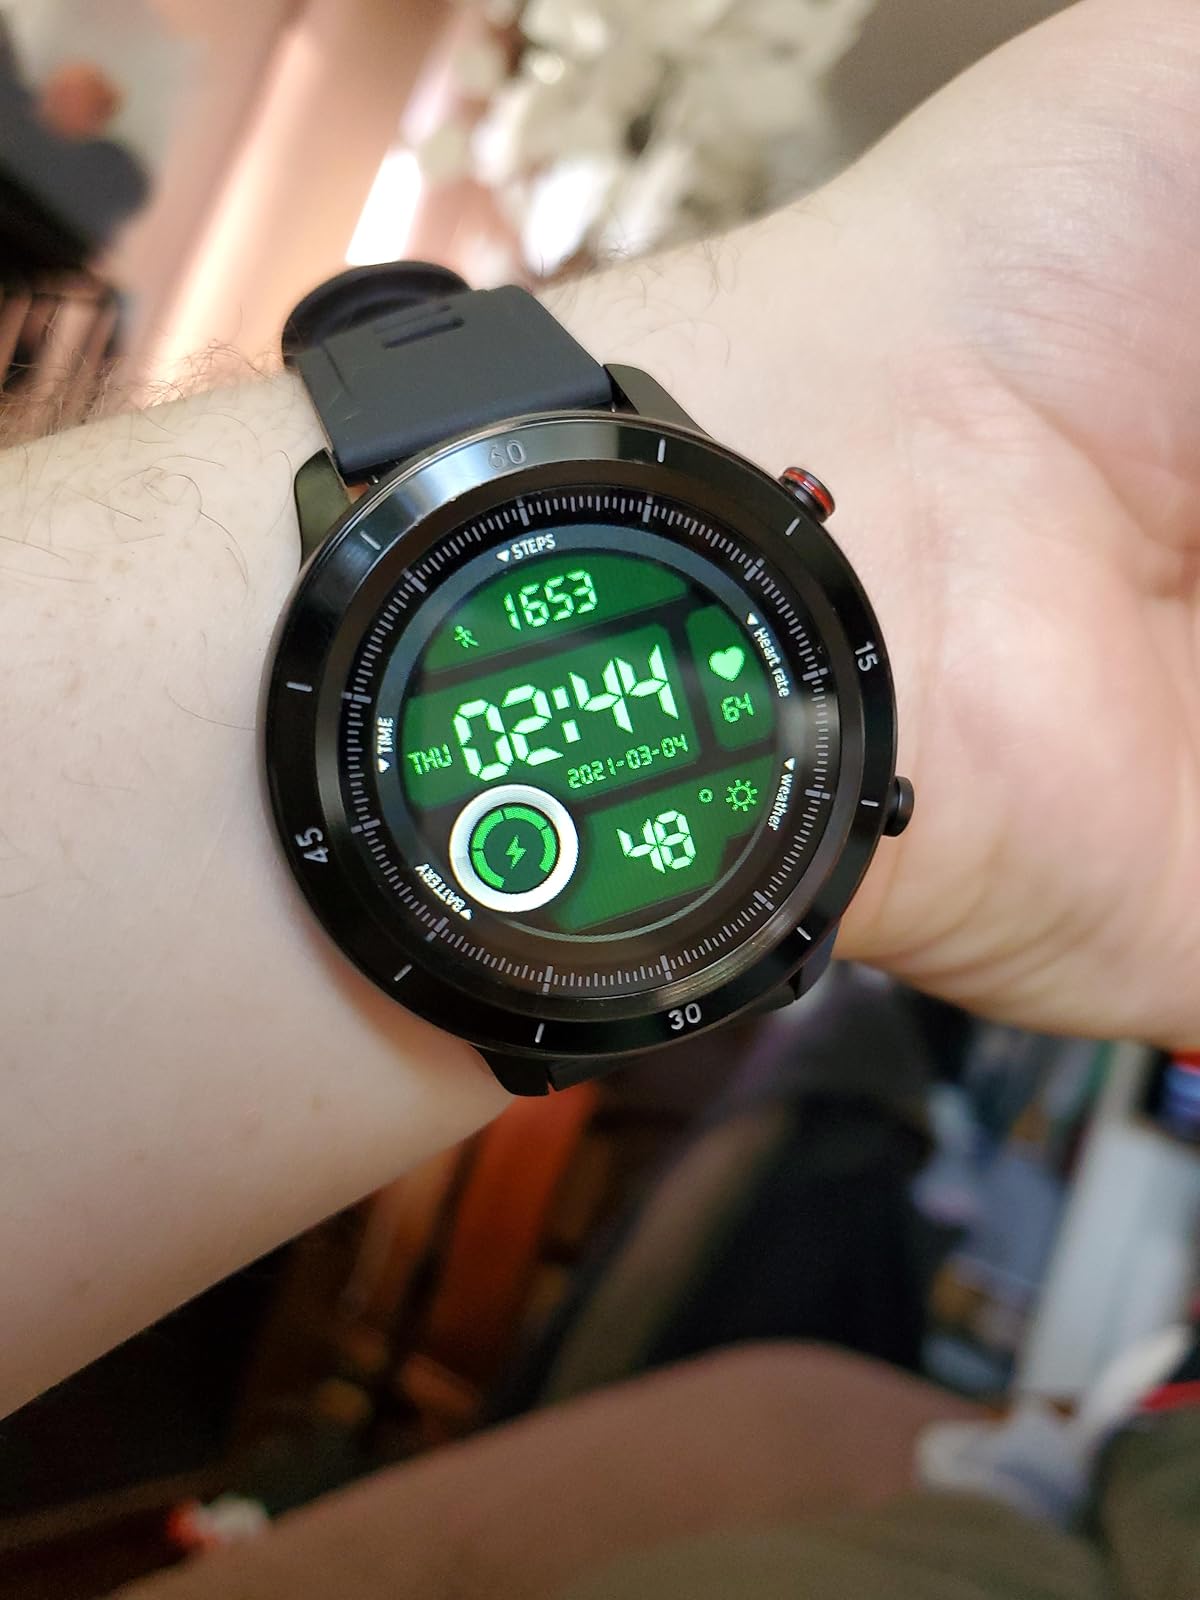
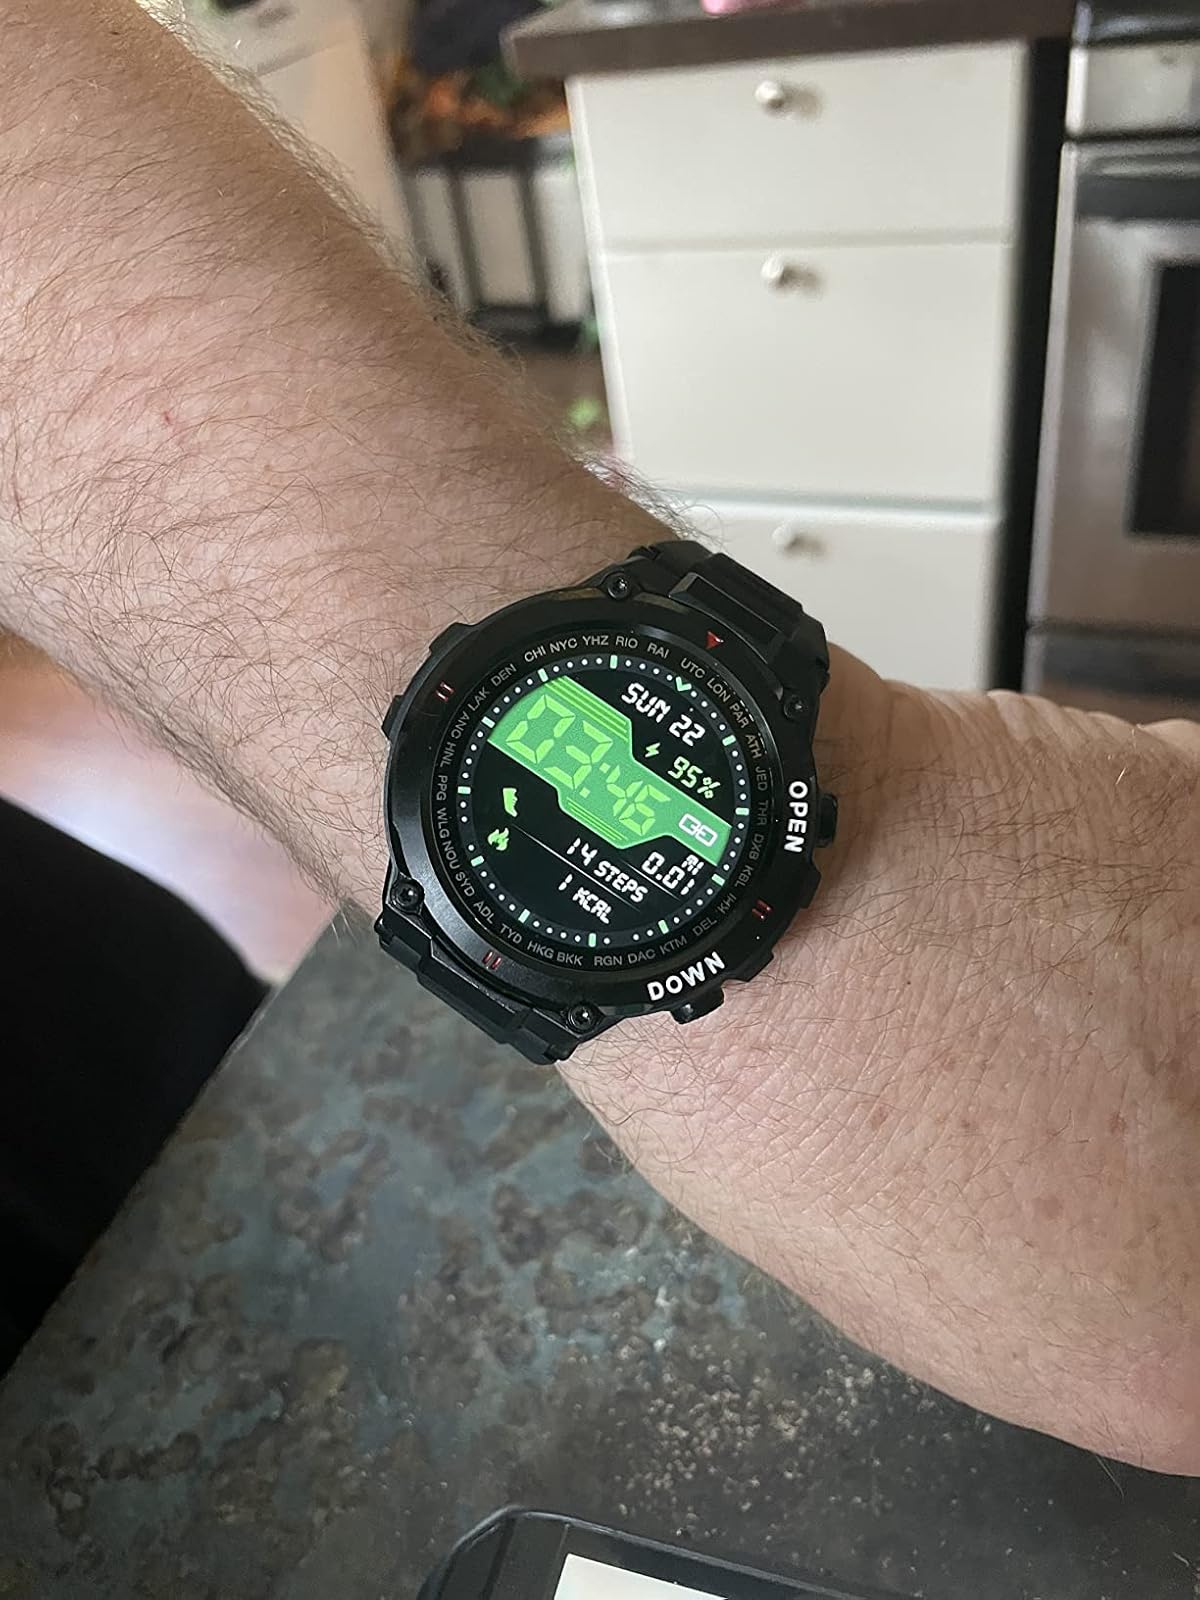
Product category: smartwatch
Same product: no